EMedia Network

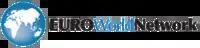

eMedia Network currently distributes over 20 television channels and 2 radio stations catering to the following ethnic groups: Croatian, Hungarian, Macedonian and Serbian.